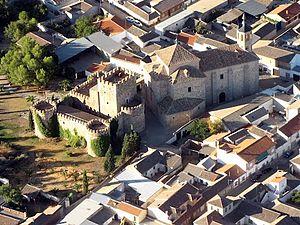
Mascaraque est une commune d'Espagne de la province de Tolède dans la communauté autonome de Castille-La Manche.